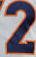
Number: 2